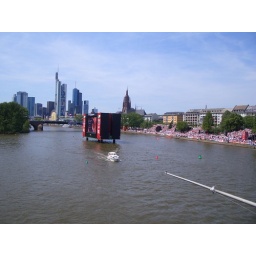
The screen in the middle of the river